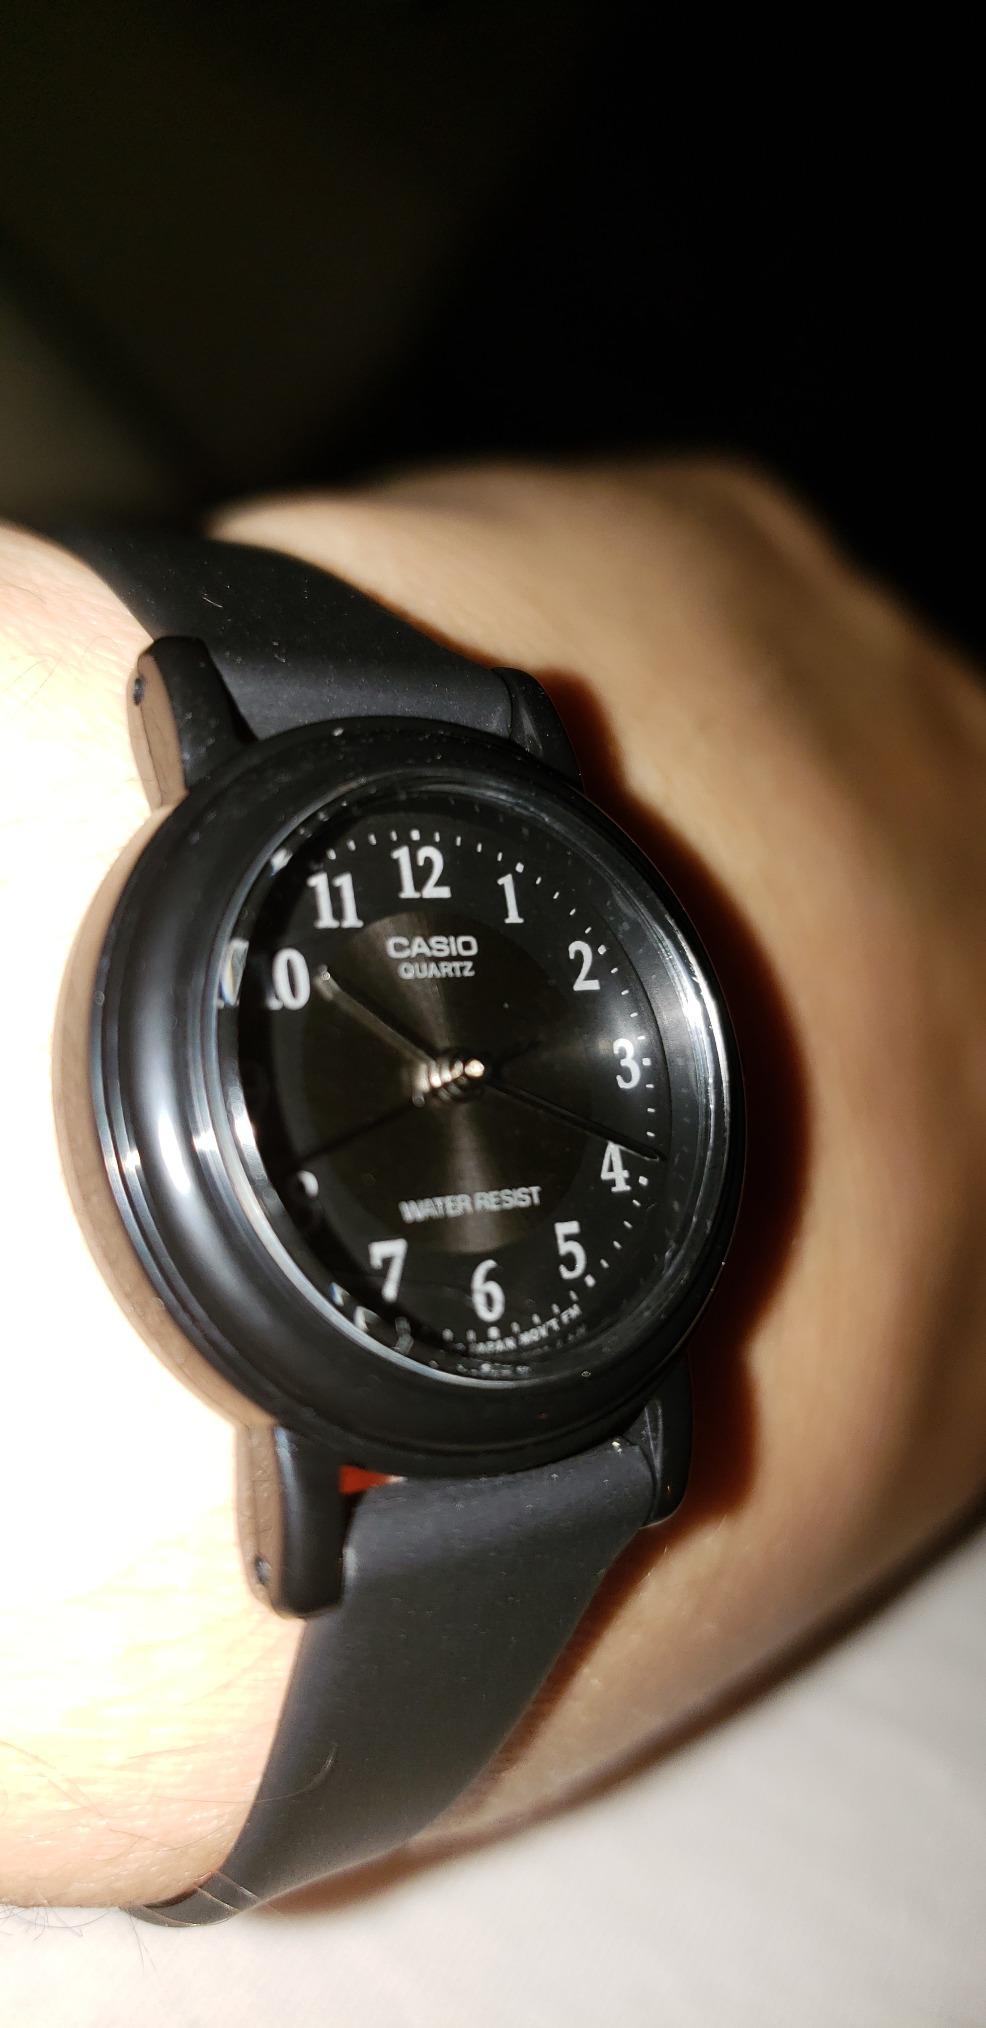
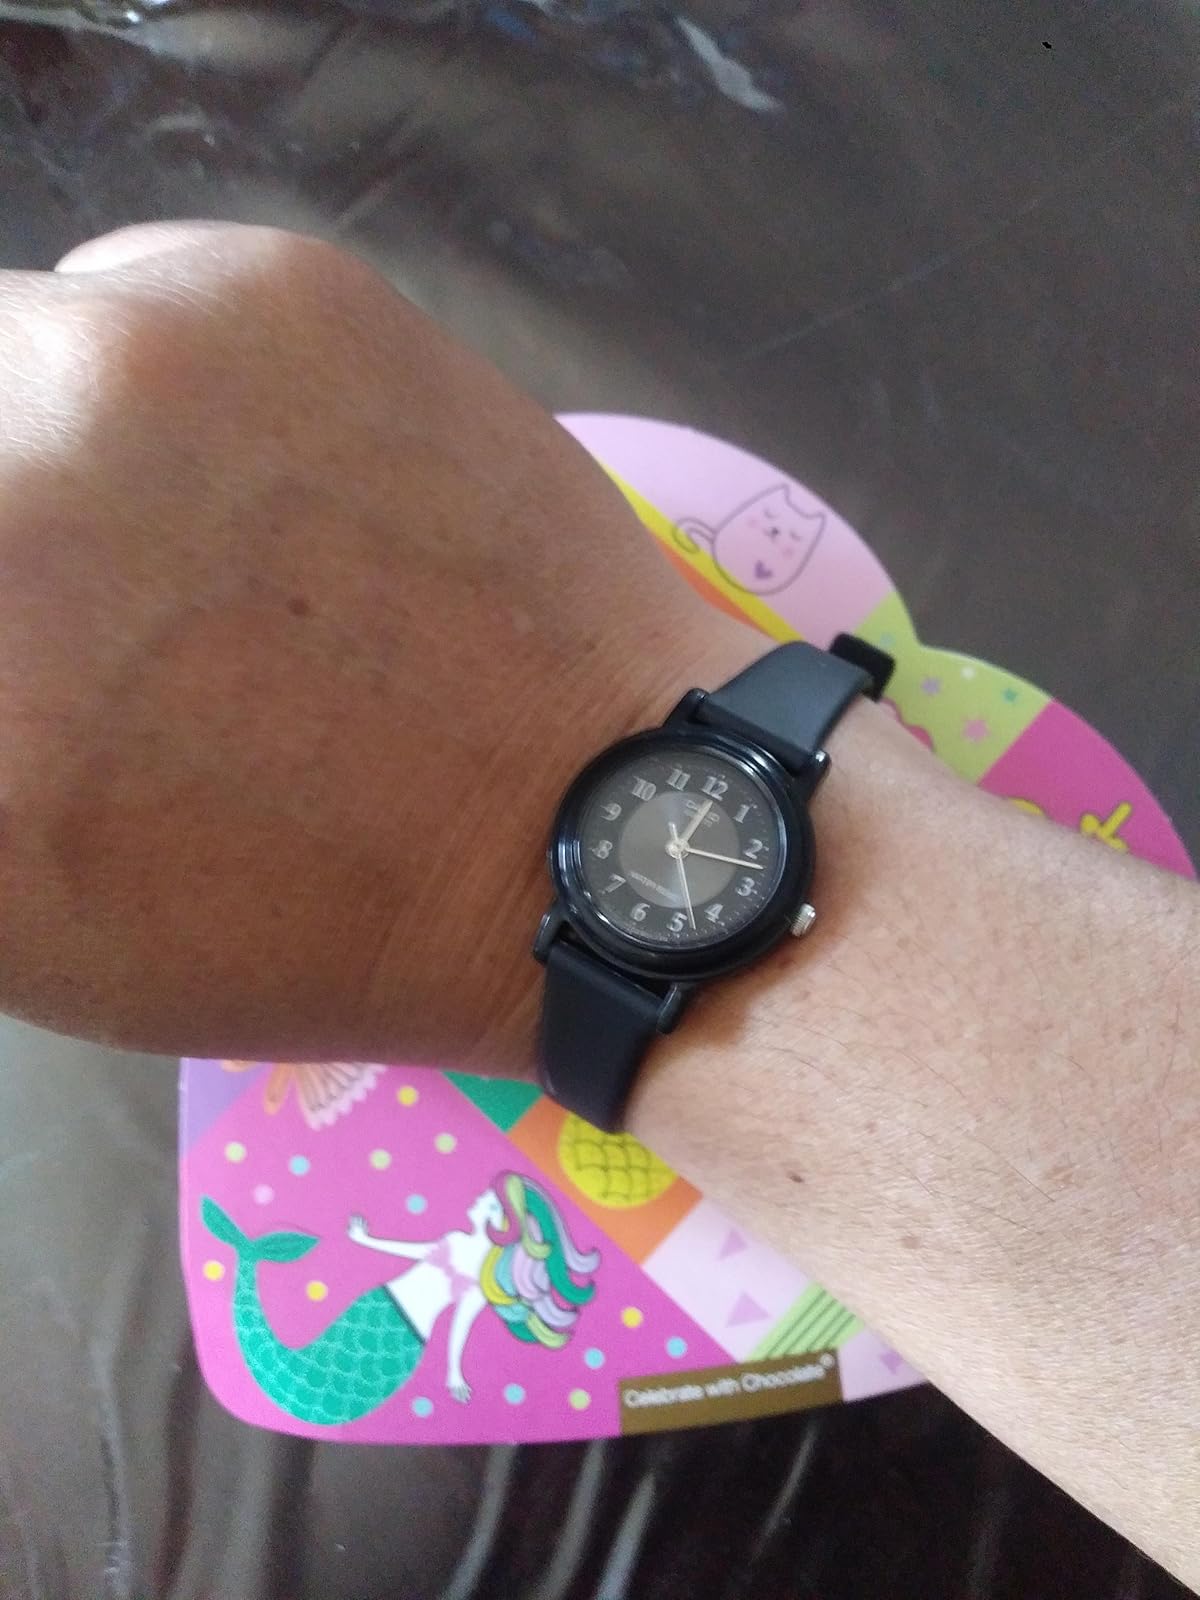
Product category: accessories_watch
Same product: yes